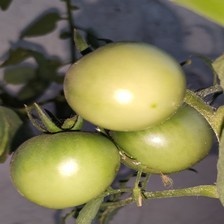
Label: tomato